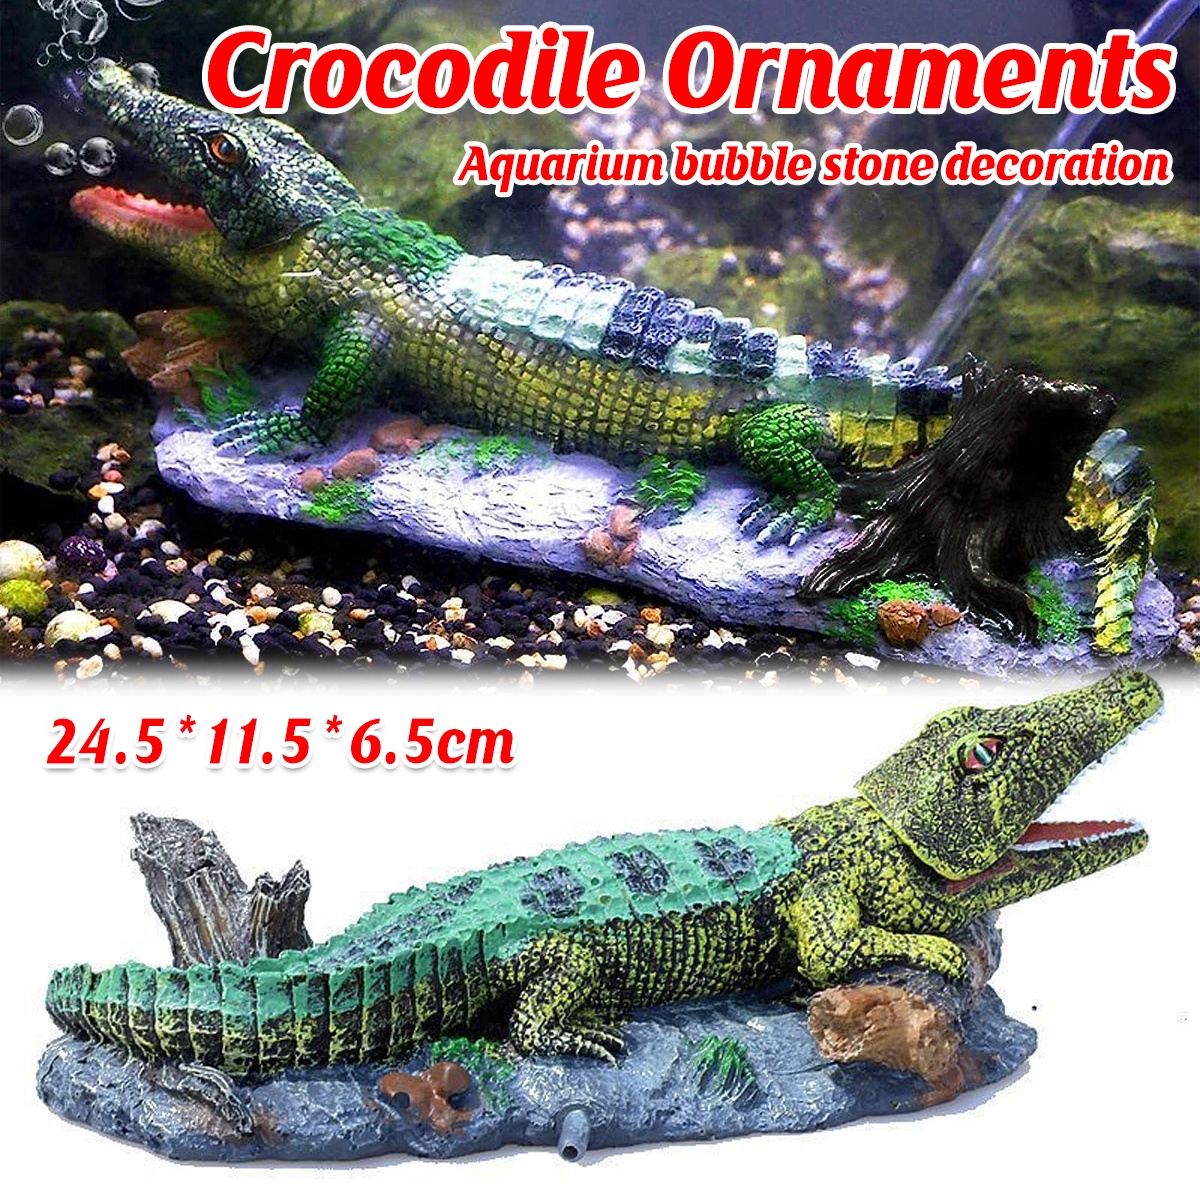
Crocodile Aquarium Ornament With Bubble Stone
Description Add a unique touch to your tank with this crocodile aquarium ornament featuring a built-in bubble stone for oxygenation. Crafted from non-toxic, fade-resistant resin, it promotes healthy water circulation while serving as a bold decorative piece. The compact design of this crocodile aquarium ornament makes it easy to place in freshwater tanks or reptile enclosures without disturbing aquatic life, offering both style and function in one durable accessory. Features Lifelike crocodile design enhances aquarium aesthetics Built-in bubble stone improves oxygen levels and water flow Non-toxic resin construction safe for aquatic pets Durable and fade-resistant for long-term use Compact size fits small to medium tanks with ease Specification Material: Resin Dimensions: 24.5 × 11.5 × 6.5 cm / 9.64 × 4.52 × 2.55 in Application: Aquariums, fish tanks, reptile enclosures Bubble Function: Requires external air pump (not included) Package Content 1 × Crocodile Aquarium Ornament With Bubble Stone Note Manual measurement may cause a 1–3 cm variation Colour may differ slightly due to lighting or monitor settings Rinse with clean water before first use Ensure compatible air pump is connected for bubble function
Brand: AquaDownUnder
Category: Animals & Pet Supplies > Pet Supplies > Fish & Aquatic Supplies > Aquarium Decors > Bubbling Decorations